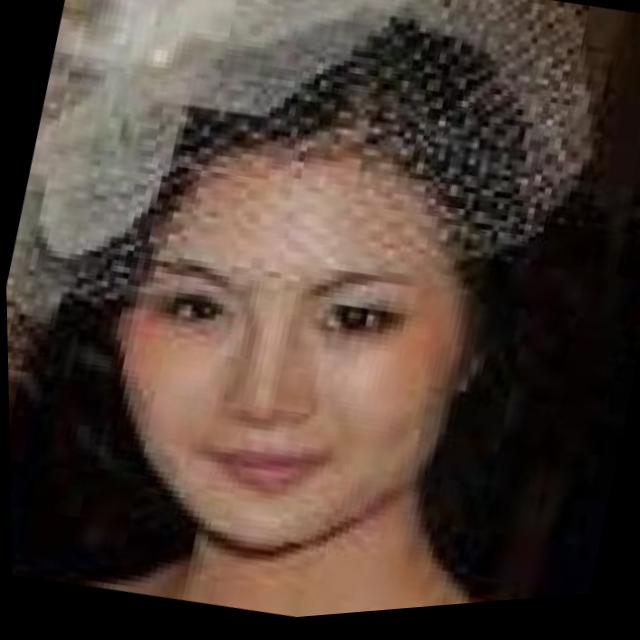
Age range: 21-44